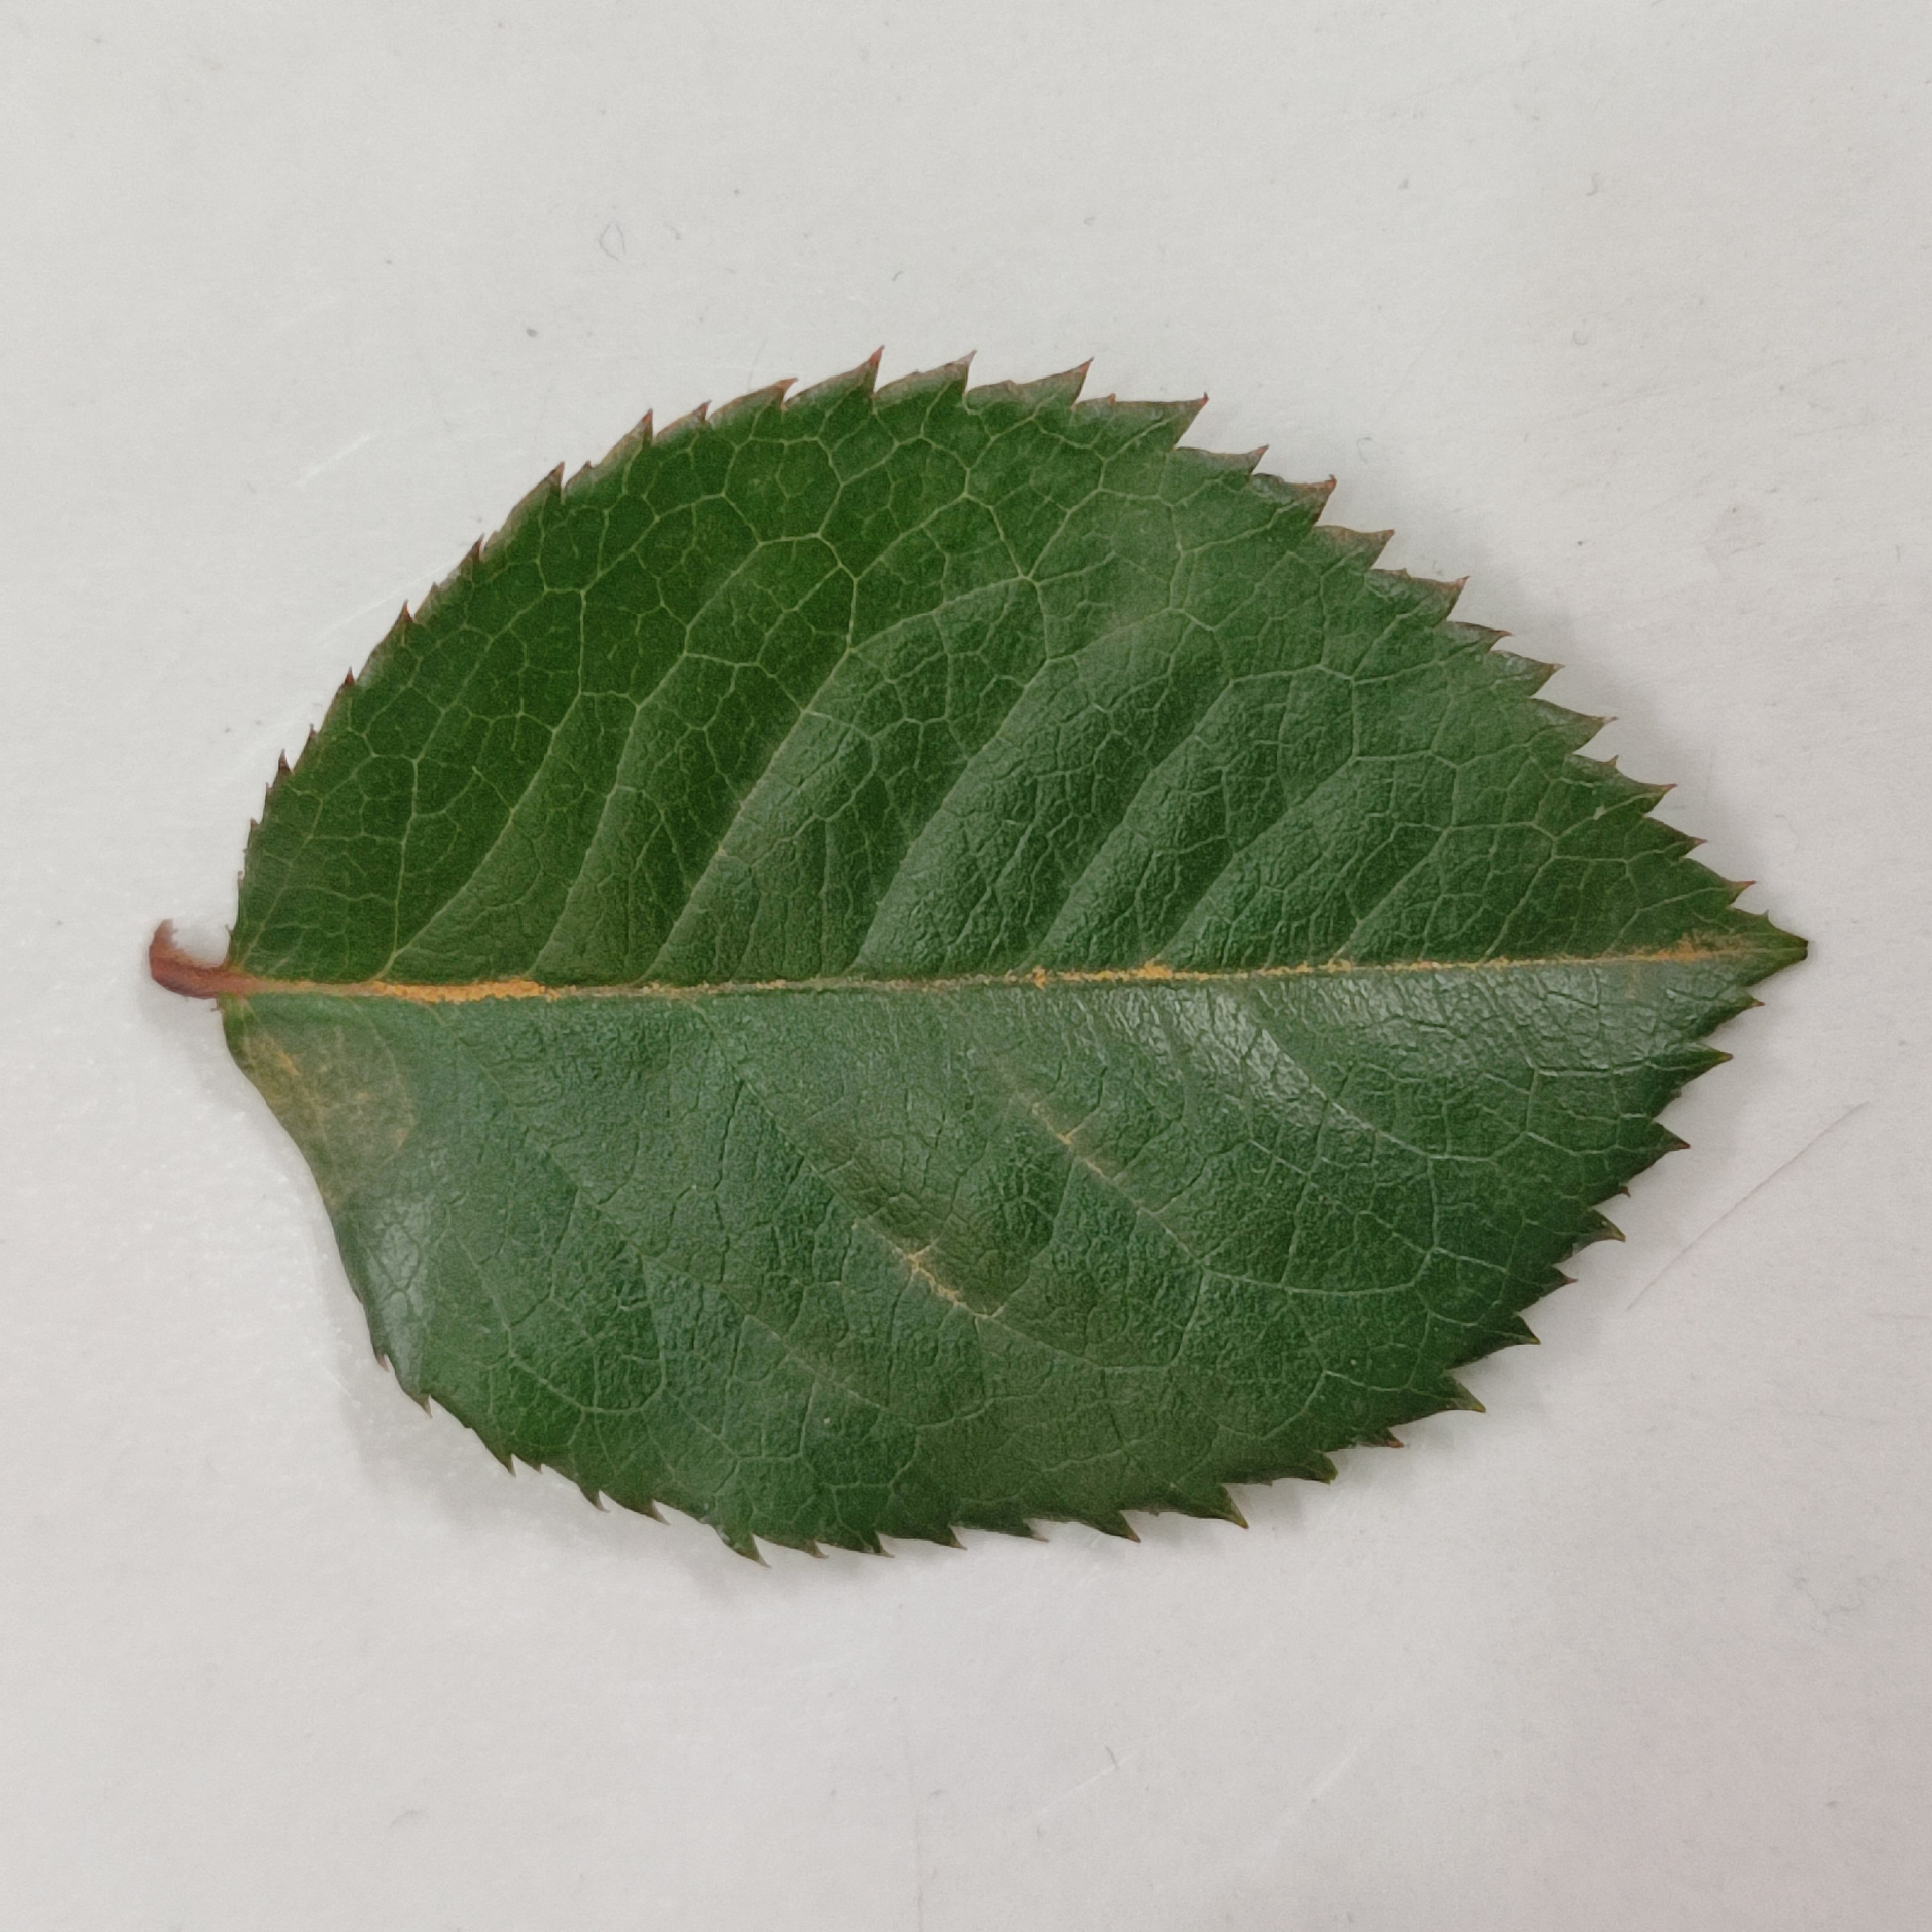
Label: Healthy Leaf